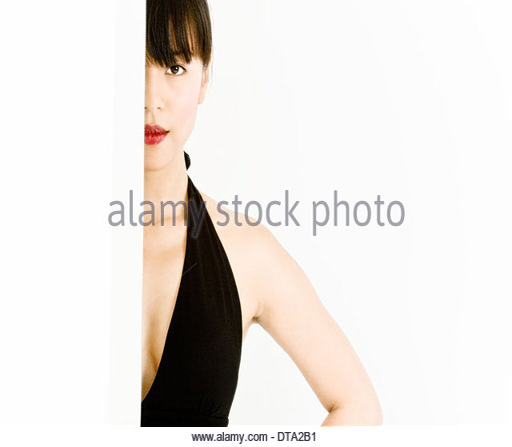
woman standing behind a wall